Pathogen avoidance

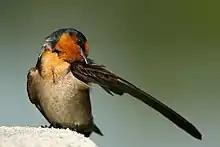
Bird preening its feathers.

Birds engage in body maintenance, nest maintenance, avoidance of parasitized prey, migration and toleration as ectoparasite avoidance behavior. These anti-parasite behaviors are central to bird hygiene. For example, birds preen to straighten and clean feathers but this also is used as a method to remove ectoparasites in their plumage.